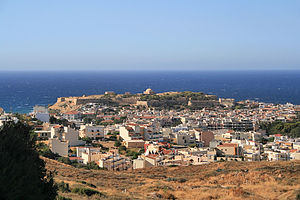
Rethimno
Rethimno er en græsk havneby. Rethimno er hovedstaden i provinsen Rethimno på øen Kreta. Rethimno er blevet grundlagt i oldtiden, og byen var imidlertid stor nok til fremstilling af sine egne mønter.